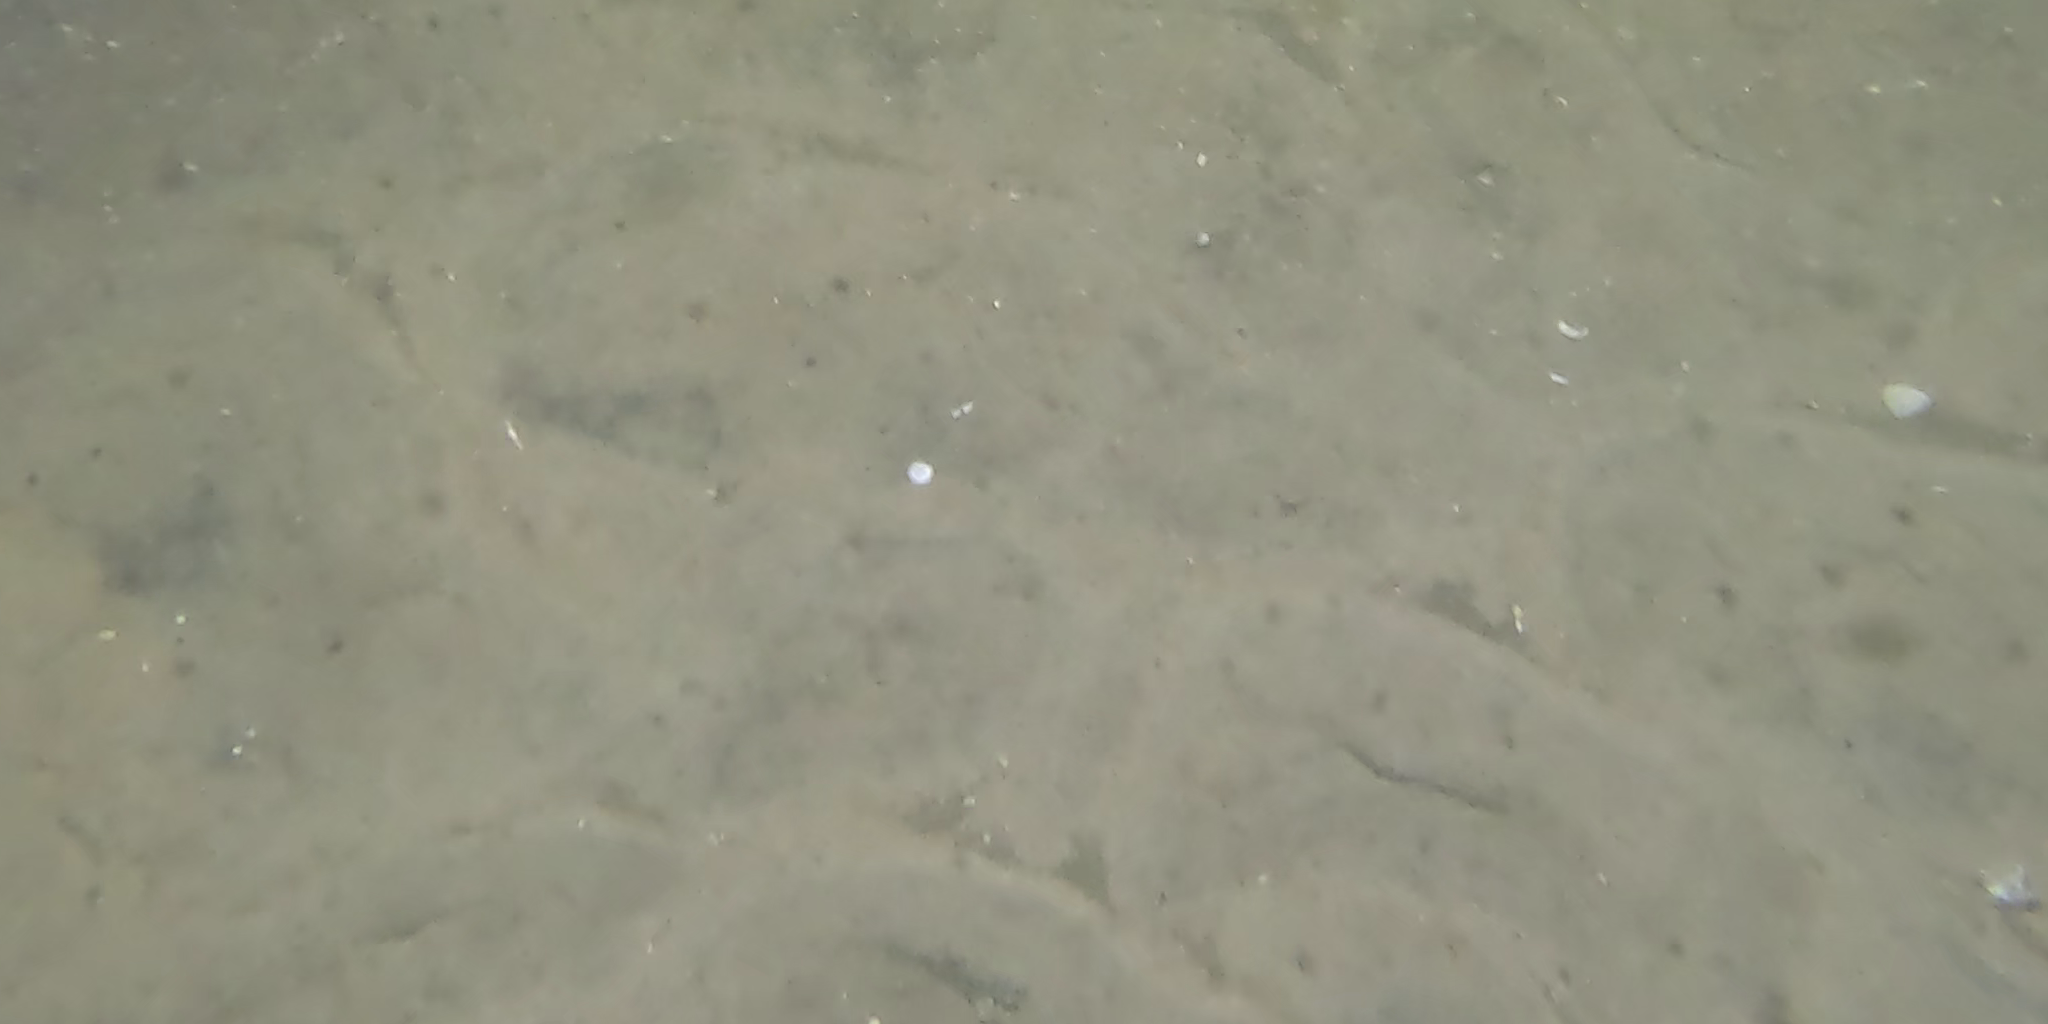
Seabed habitat: sand